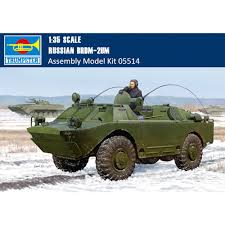
Label: BRDM